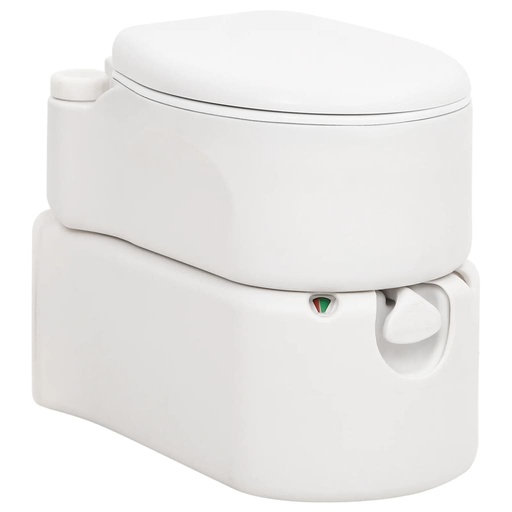
Campingtoilet geïntegreerd 24+17 L HDPE email
Het Campingtoilet geïntegreerd 24+17 L HDPE email is de perfecte oplossing voor onderweg. Met een lichtgewicht en compact ontwerp is dit draagbare toilet ideaal voor kamperen, camperreizen en buitenactiviteiten. Gemaakt van duurzame materialen, biedt het comfort en functionaliteit, waar je ook bent. Goed om te weten: Dit campingtoilet is vervaardigd uit hogedichtheidpolyetheen (HDPE), wat zorgt voor een sterke en schokbestendige constructie. Duurzaam email: De pot is gemaakt van hoogglans email, wat het oppervlakte anti-bacterieel, corrosiebestendig en temperatuurbestendig maakt. Effectieve reiniging: Voorzien van een zuigpomp die zorgt voor een grondigere doorspoeling dan traditionele balgpompen. T-type spoeling: Deze innovatieve spoeling vergemakkelijkt het verwijderen van afval, waardoor het onderhoud eenvoudiger is. Draaibare gietmond: Leeg het campingtoilet snel en spatvrij dankzij de praktische draaibare gietmond. Niveau indicator: De ingebouwde indicator geeft de hoeveelheid toiletafval aan, zodat je altijd weet wanneer je moet legen. Afmetingen: 53,5 x 37 x 48 cm (L x B x H) maken het gemakkelijk om het toilet op te bergen en te vervoeren. Inhoud afvaltank: 24 L voor langdurig gebruik zonder vaak te hoeven legen. Inhoud schoonwatertank: 17 L, ideaal voor een efficiënte spoeling. Met het Campingtoilet geïntegreerd 24+17 L HDPE email ben je altijd goed voorbereid, waar je ook gaat. Voeg het vandaag nog toe aan je uitrusting!
Brand: vidaXL
Category: Sporting Goods > Outdoor Recreation > Camping & Hiking > Portable Toilets & Showers > Portable Toilets & Urination Devices > Portable Camping Toilets